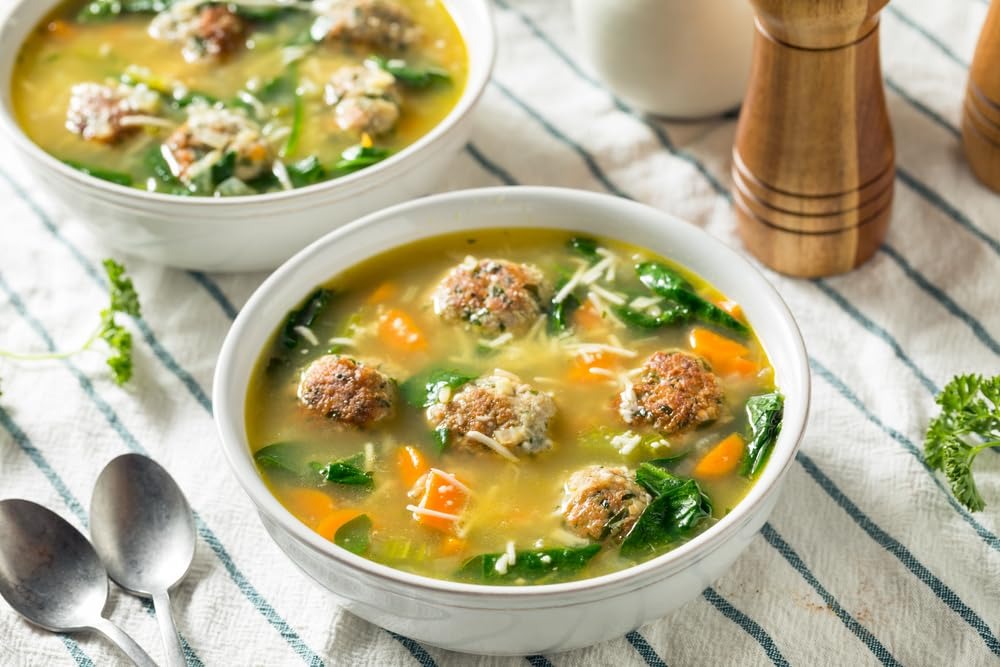
Item Name: A Blend Above Italian Wedding Soup Mix, Vegan Friendly, All Natural, No MSG, No Preservatives, Low Sodium, 6 Servings, Easy to Make, Quick Cooking, Soup Mix, Homemade Delicious Soup
Bullet Point 1: Authentic Italian Flavor: Experience the rich and savory taste of traditional Italian wedding soup with our authentic mix.
Bullet Point 2: Easy Preparation: Simply add water, broth, meatballs, vegetables, and pasta to our mix, simmer, and enjoy a delicious bowl of soup in no time.
Bullet Point 3: Versatile: Our Italian wedding soup mix can be customized with your choice of meatballs, vegetables, and pasta shapes, allowing you to create your own unique version of this classic dish.
Bullet Point 4: Hearty and Nourishing: Packed with protein, vegetables, and pasta, our soup is a wholesome and satisfying meal option that will keep you feeling full and nourished.
Bullet Point 5: Quick and Convenient: With our soup mix, you can enjoy the taste of homemade Italian wedding soup without the long hours of preparation, making it perfect for busy weeknights or last-minute meals.
Bullet Point 6: Family-Friendly: Loved by kids and adults alike, our Italian wedding soup is a crowd-pleasing option for family dinners, gatherings, or potluck parties.
Bullet Point 7: High-Quality Ingredients: Made with premium ingredients including pasta, vegetables, and savory herbs and spices, our soup mix delivers superior taste and quality in every spoonful.
Bullet Point 8: Comforting and Warming: Our Italian wedding soup is the perfect comfort food for chilly days, providing warmth and nourishment with its hearty texture and flavorful broth.
Bullet Point 9: Great for Gifting: Share the love of Italian cuisine by gifting our Italian wedding soup mix to friends and loved ones, packaged in decorative jars or baskets for a thoughtful present.
Product Description: Warm up with a delicous bowl of A Blend Above Italian Wedding soup. This delicious soup is not served at weddings as one would assume, but rather the name Wedding Soup is derived from the Italian words “minestra maritata”, meaning the marriage of greens and meats. This classic Neapolitan soup is a delicious combination of greens, meats and pasta and is good enough to serve at a wedding. Makes approximately 6 (1 cup) servings
Value: 6.65
Unit: Ounce

Price: 11.95